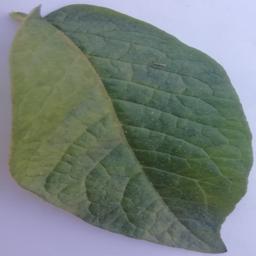
Label: Potato___Healthy